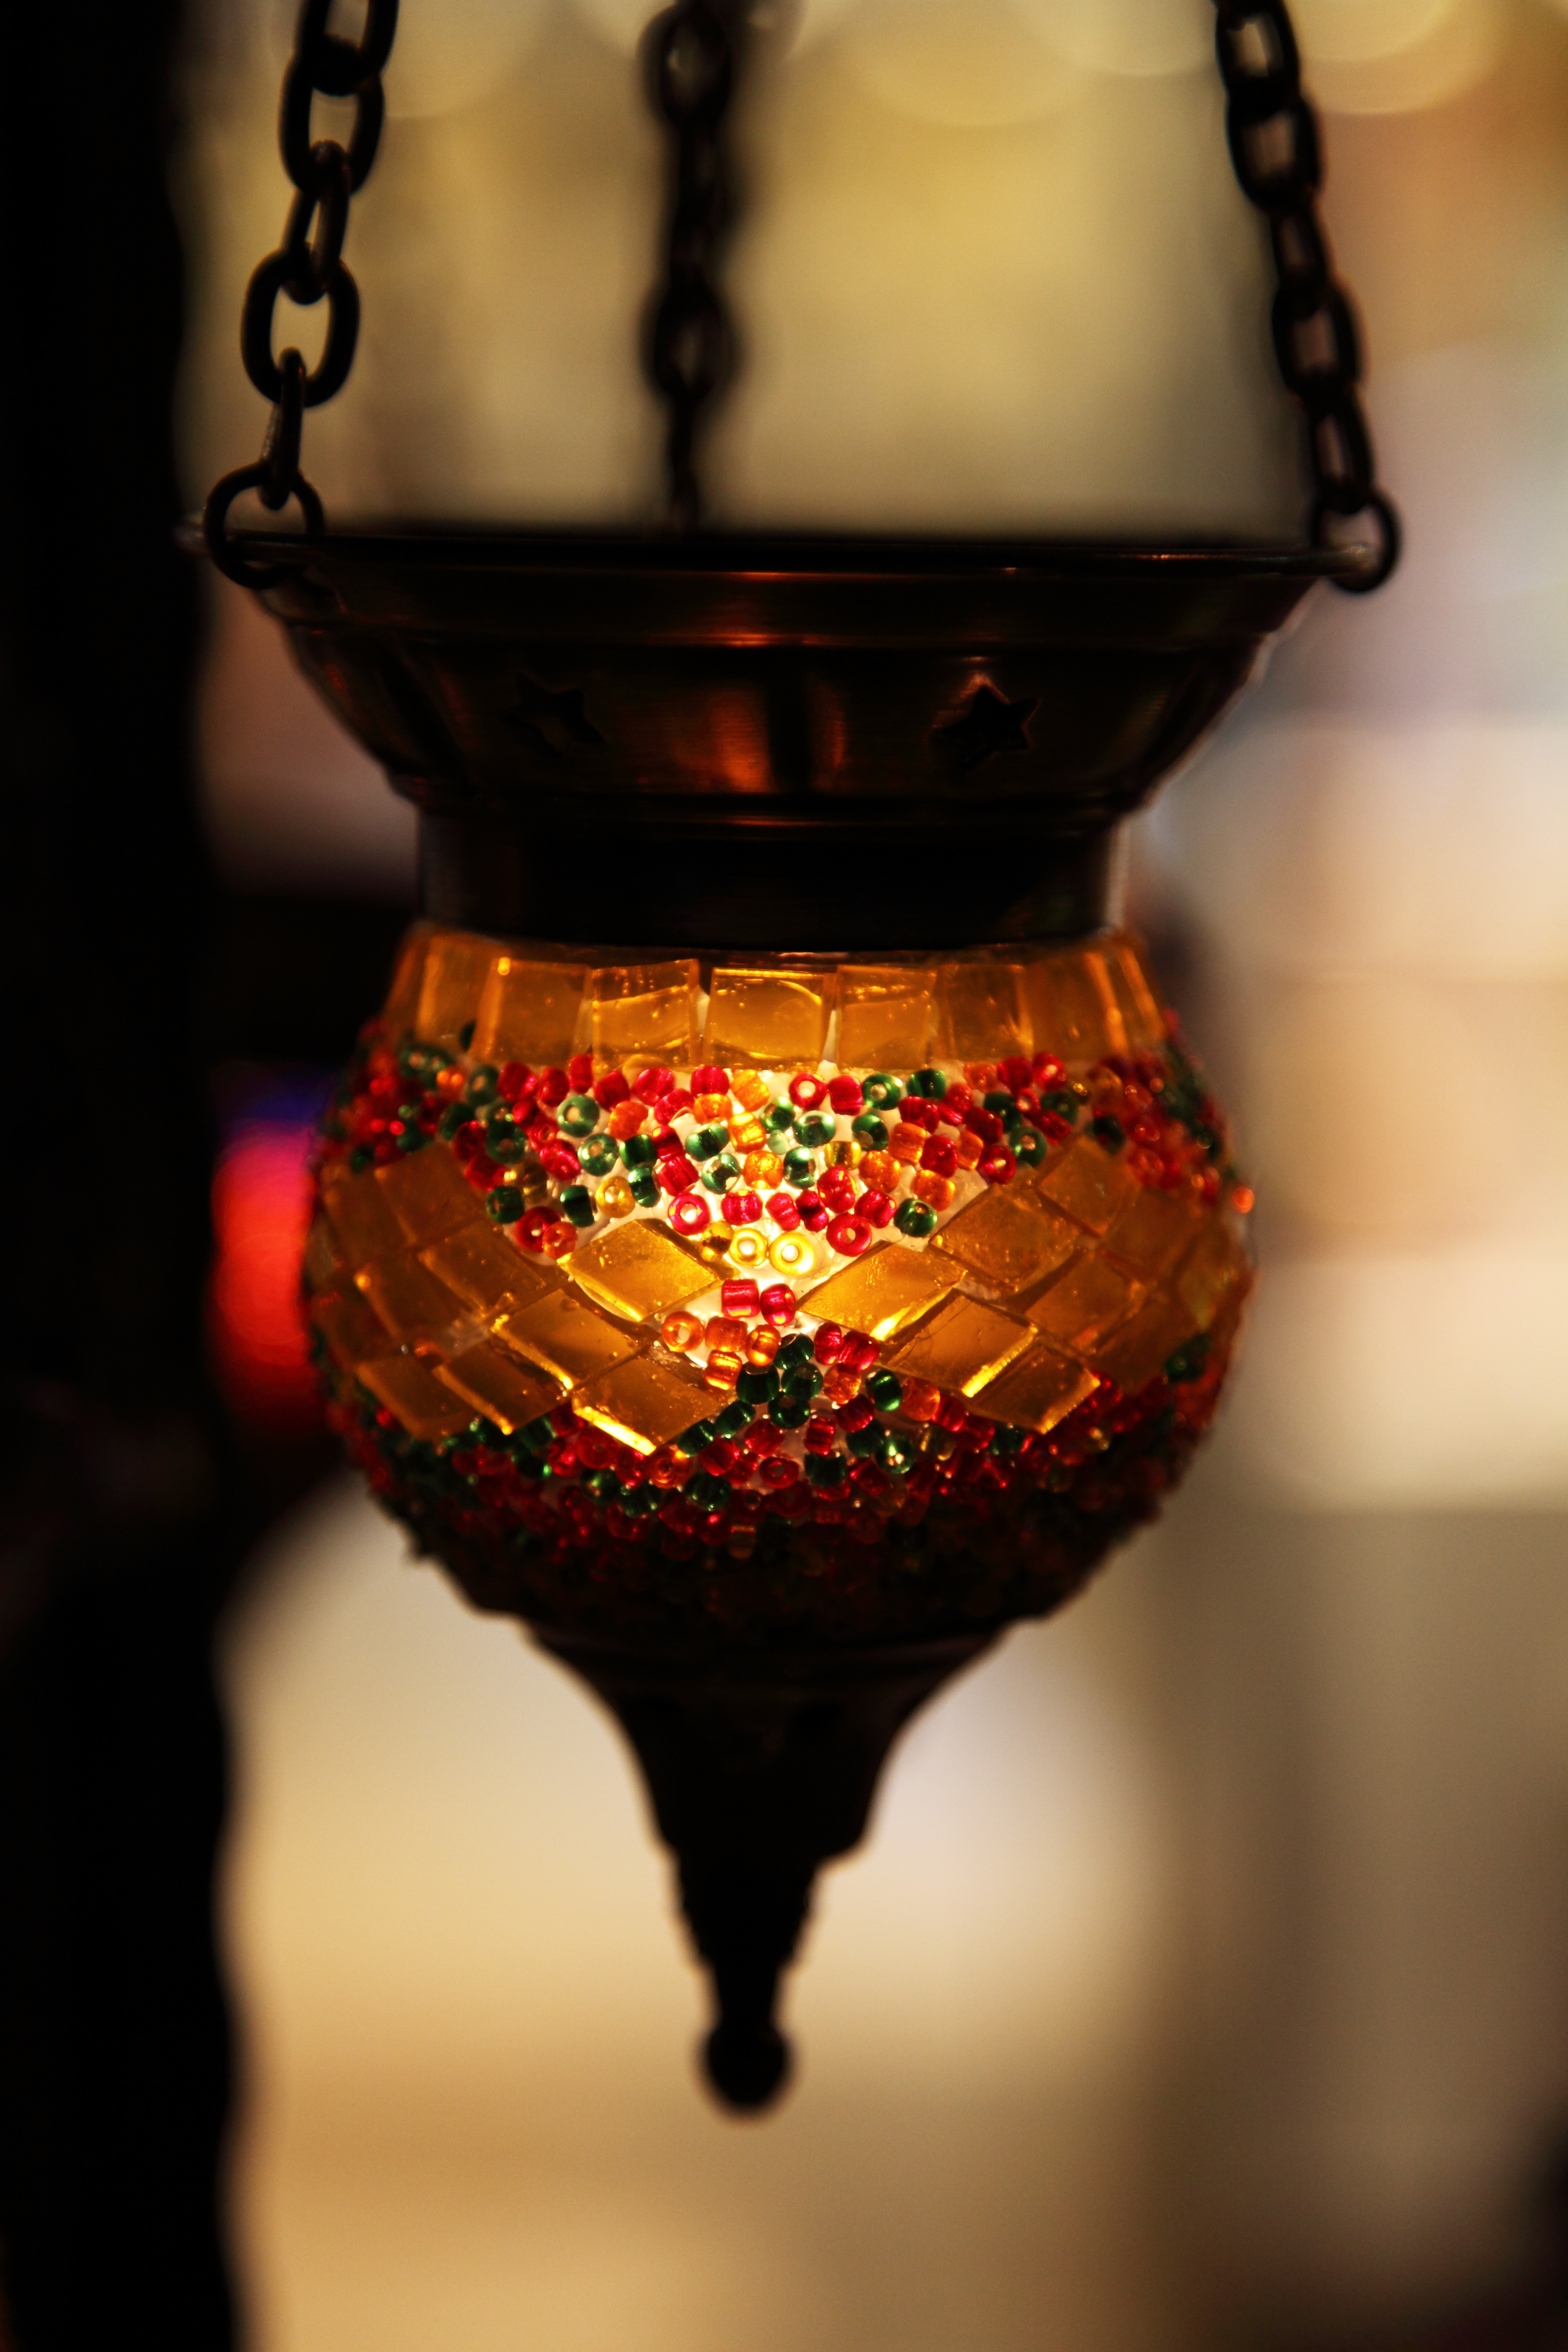
light, glass, asian, lantern, red, color, lamp, craft, black, colorful, yellow, candle, lighting, close up, art, lights, colors, decorative, bright, turkey, light fixture, hang, colored, mosaics, oriental, traditional, turkish, macro photography, holder